Belgrade–Bar railway

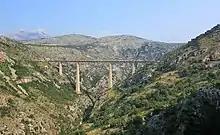
Mala Rijeka Viaduct

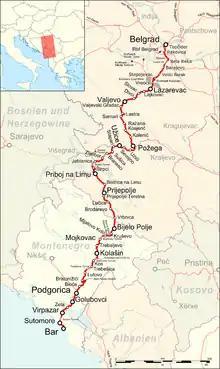
Geographical map of the railway

The Belgrade–Bar railway is long, of which is in Serbia and is in Montenegro. It is standard gauge and electrified with 25 kV, 50 Hz AC for its entire length. It passes through 254 tunnels of total length of and over 435 bridges (total length ). The longest tunnels are "Sozina", and "Zlatibor". The biggest and the best-known bridge is Mala Rijeka Viaduct, long and above ground level.